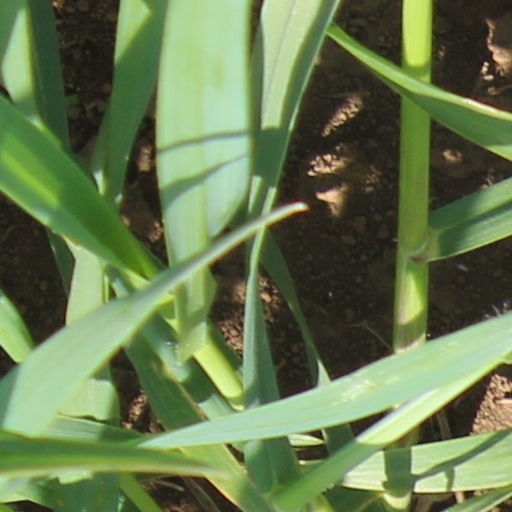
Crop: wheat